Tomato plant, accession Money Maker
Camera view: vertical (180 deg); turntable rotation: 120 degrees
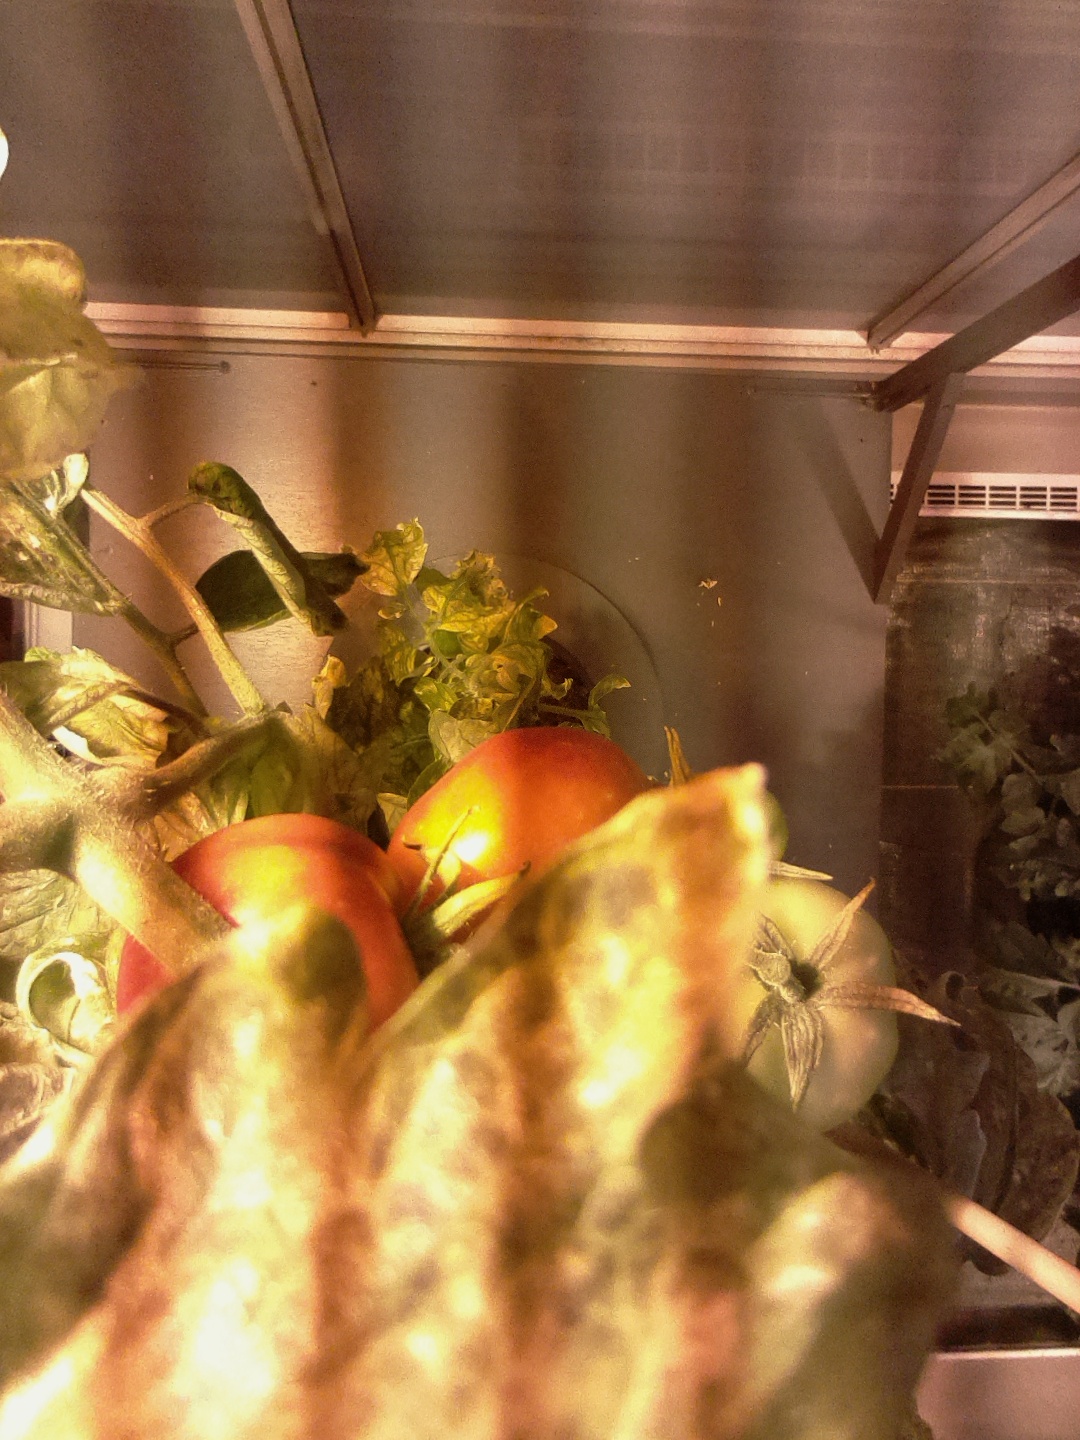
BBCH growth stage 84: 40%-50% of fruits show typical fully ripe color